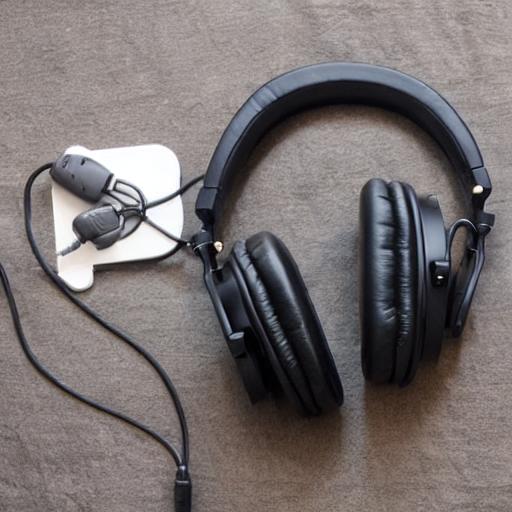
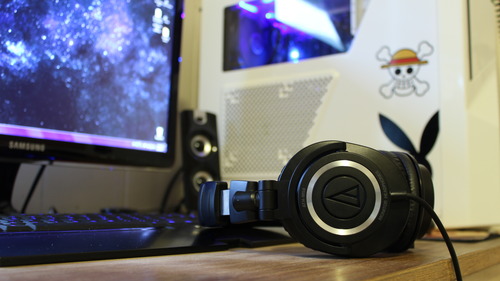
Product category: headphones
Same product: no